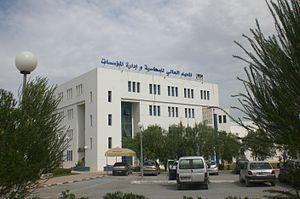
L'université de La Manouba est une université tunisienne basée à La Manouba.